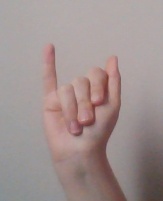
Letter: meem